Pan-Pacific Auditorium

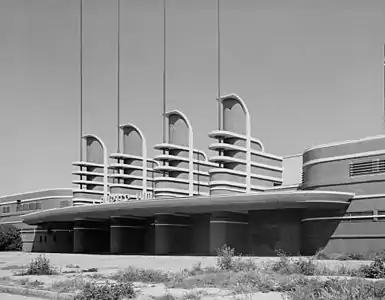
Entrance of the Pan-Pacific Auditorium, 1970s

The Pan-Pacific Auditorium was a privately owned auditorium in the Fairfax District of Los Angeles, California. Built in 1935, it stood near the site of Gilmore Field, an early Los Angeles baseball venue predating Dodger Stadium. For over 35 years it was the premier location for indoor public events in Los Angeles. The facility was closed in 1972, beginning 17 years of steady neglect and decay. In 1978, the Pan-Pacific Auditorium was included in the National Register of Historic Places, but eleven years later the sprawling wooden structure was destroyed in a fire.